1918 Pittsburgh Panthers football team

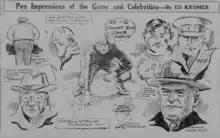
Cartoonist's impressions of the 1918 Pitt vs. Georgia Tech game

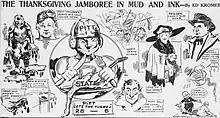
Cartoonist's reactions to the 1918 Pitt vs. State game

"Never before in the history of football in Pittsburgh has so much interest been evinced in a single game. According to Joe Donnelly, of Spalding's, the crowds which flocked to that agency for tickets when the advance sale opened was the greatest he has ever known... They (Panthers) realize that the eyes of the entire football world will be upon them, and they are depended upon by lovers of the sport all over this section of the country to uphold the honor of the north against the south."